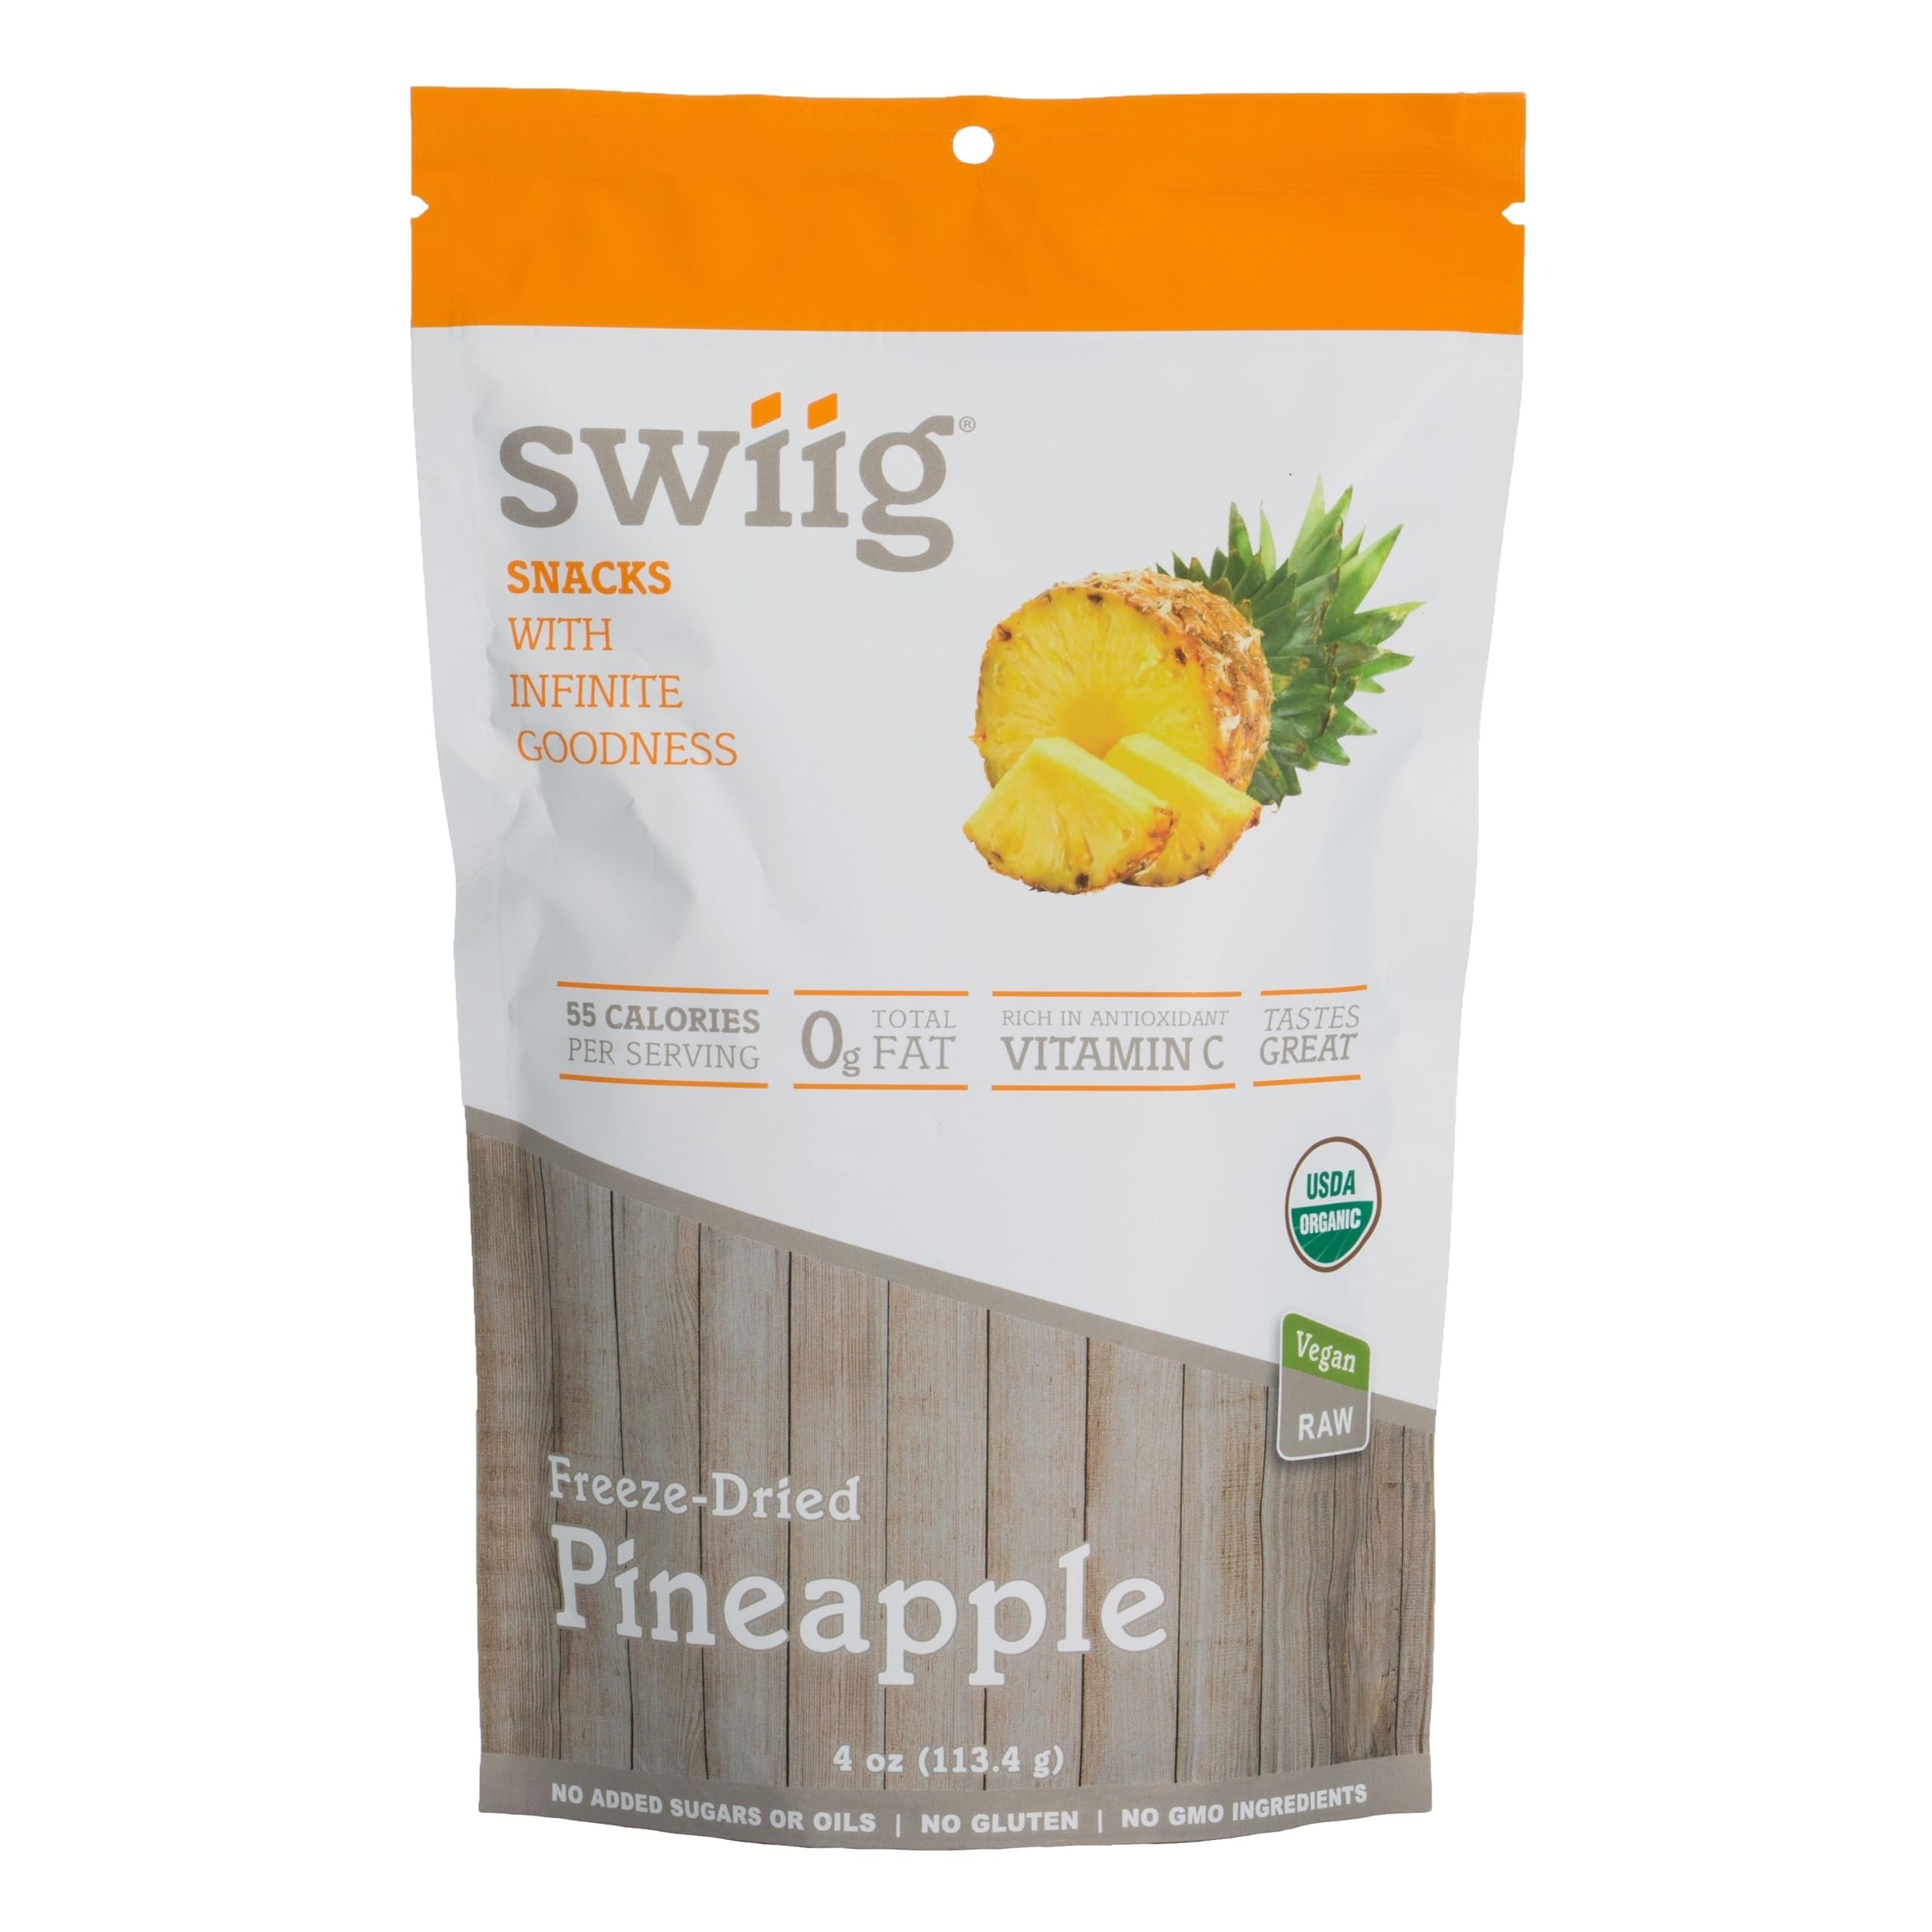
Item Name: swiig Freeze Dried Pineapple - 3oz bag
Value: 3.0
Unit: Ounce

Price: 26.93